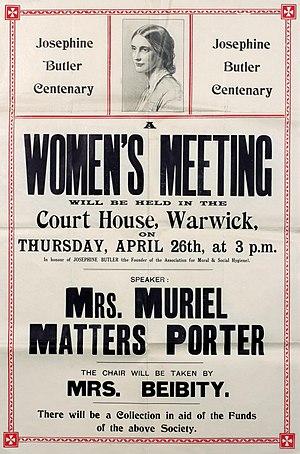
Muriel Lilah Matters ou Muriel Matters-Porter, est une suffragette, conférencière, journaliste, éducatrice, actrice, spécialiste de l'éloquence, d'origine australienne. Elle vit en Grande-Bretagne de 1905 jusqu'à sa mort en 1969. Elle est surtout connue pour son travail au nom de la Women's Freedom League, au plus fort de la lutte militante pour le droit de vote des femmes au Royaume-Uni.